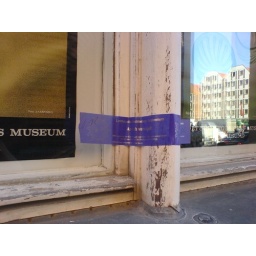
Preparations for Bush visit to Stralsund. Sealed windows in Ossenreyer Strasse near the old market square (Alter Markt), Stralsund